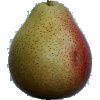
Label: Pear Forelle 1